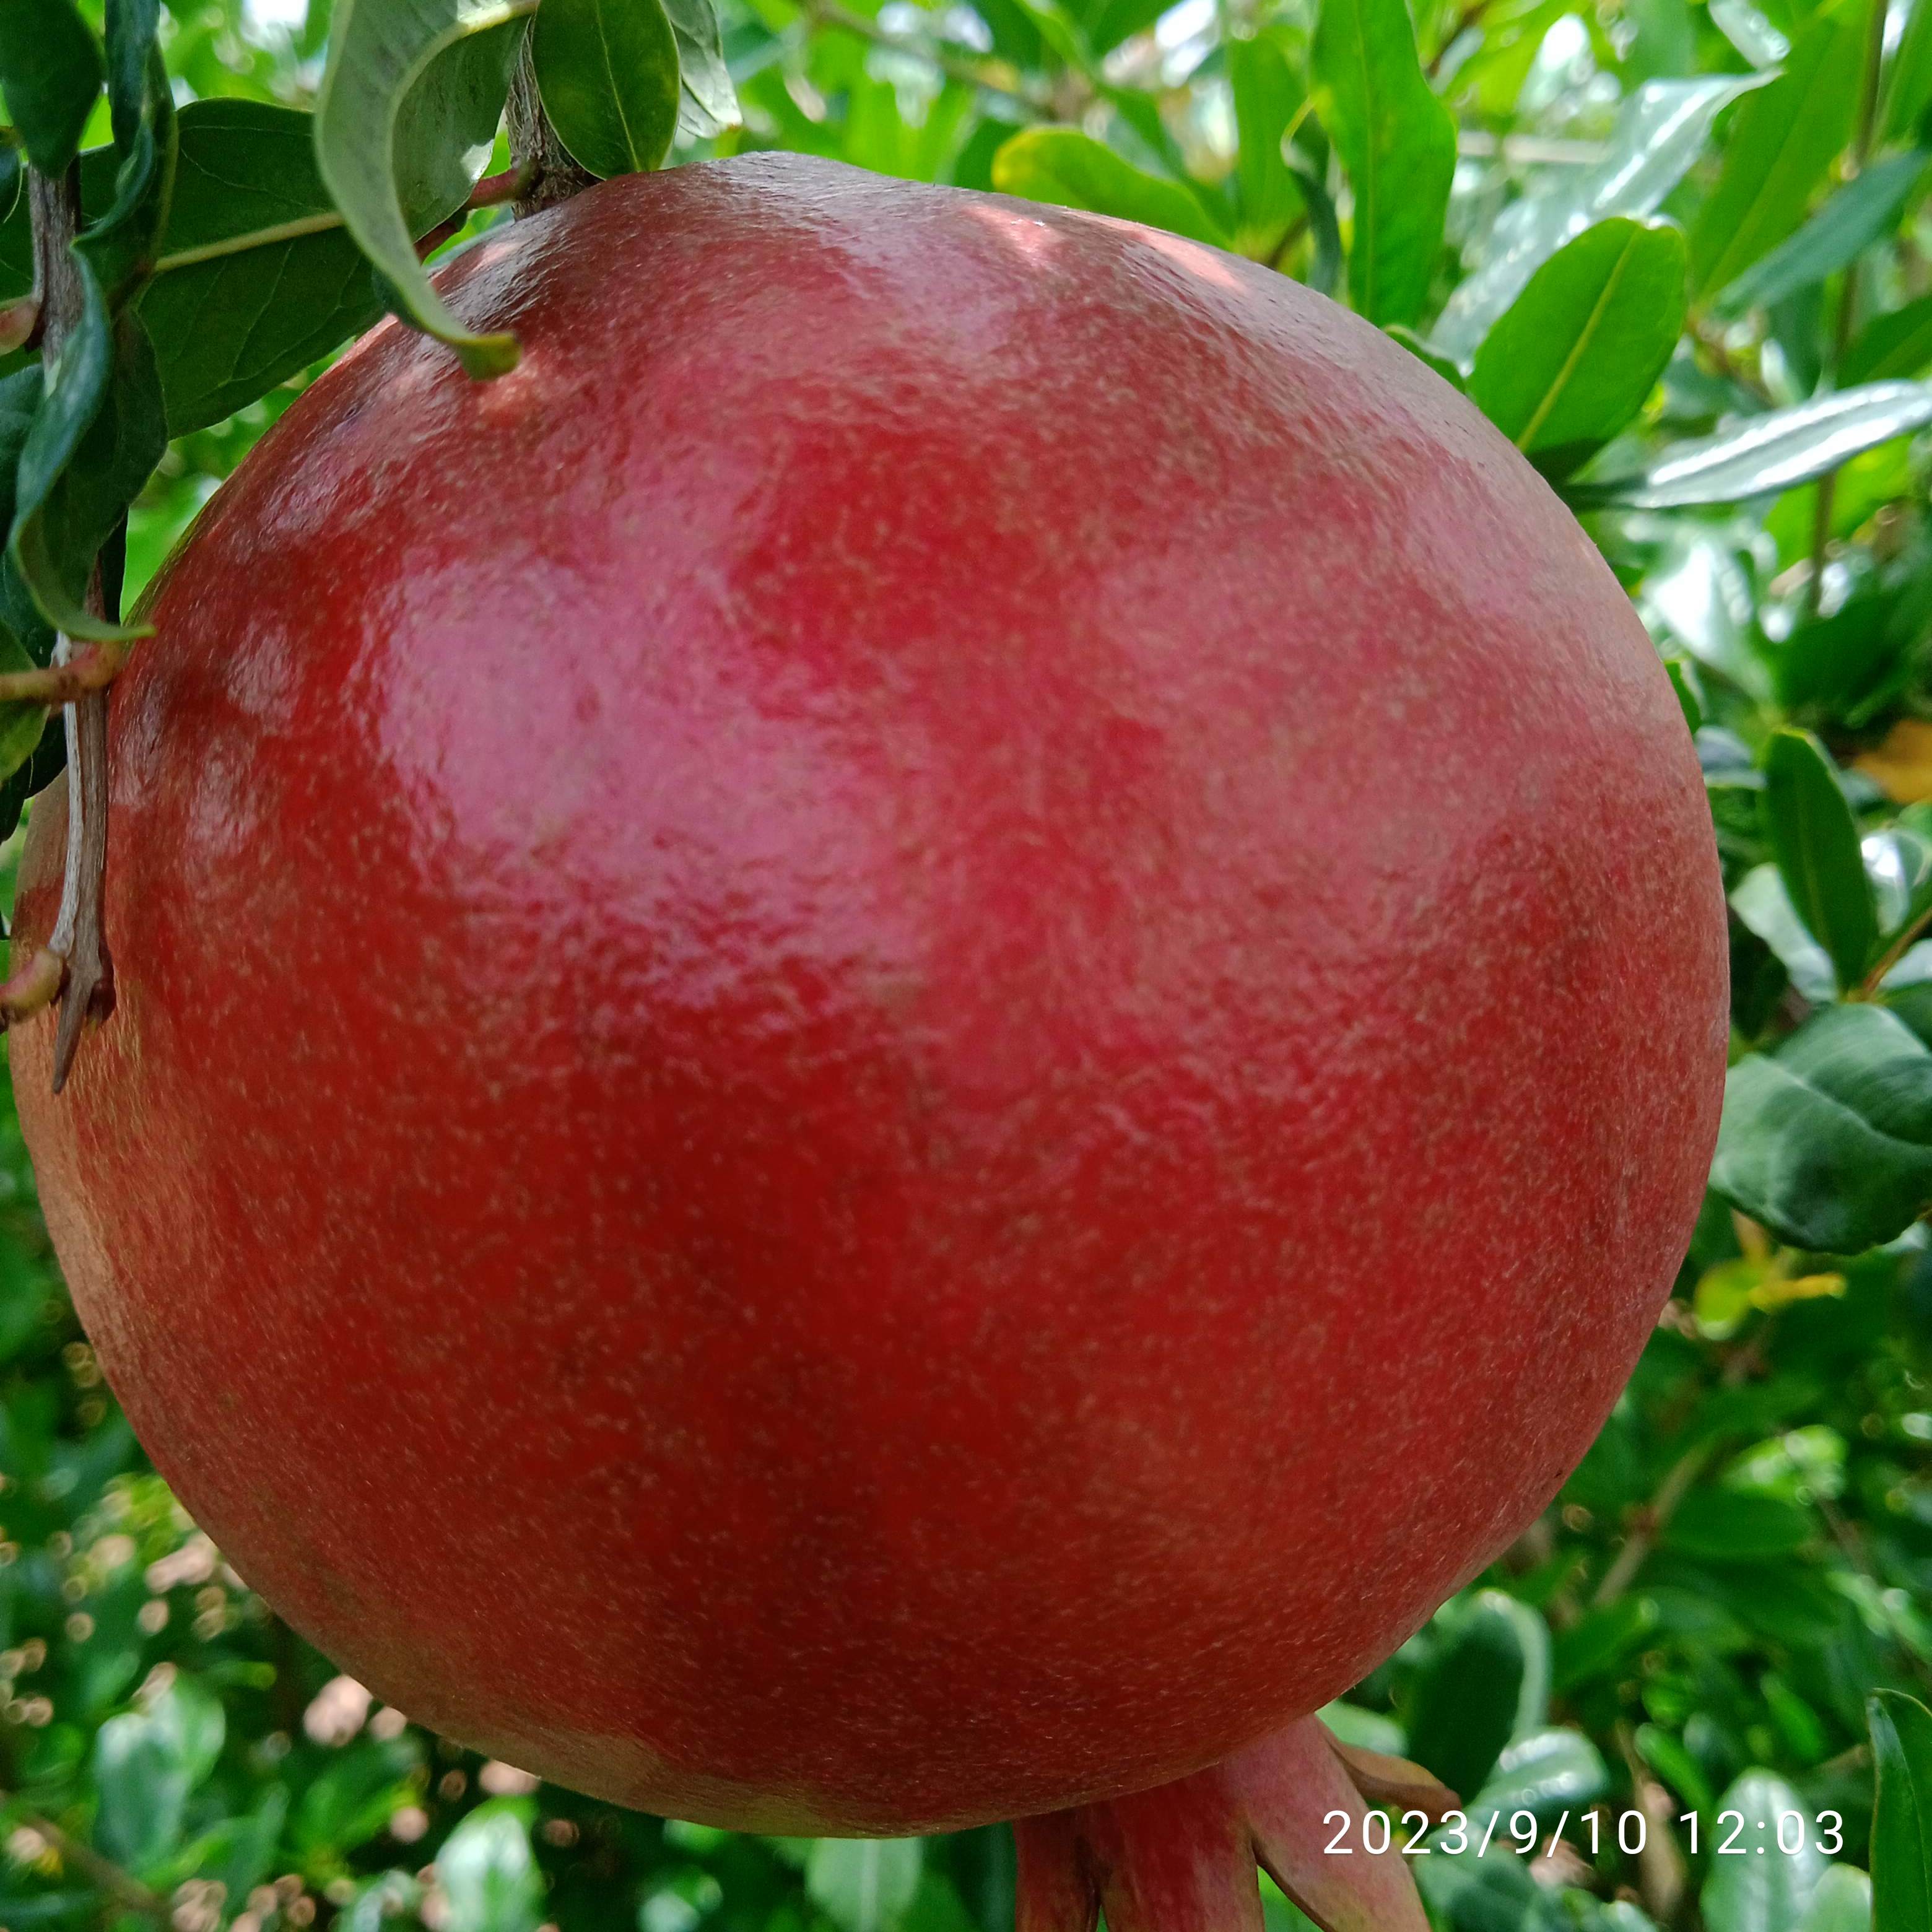
Label: Healthy